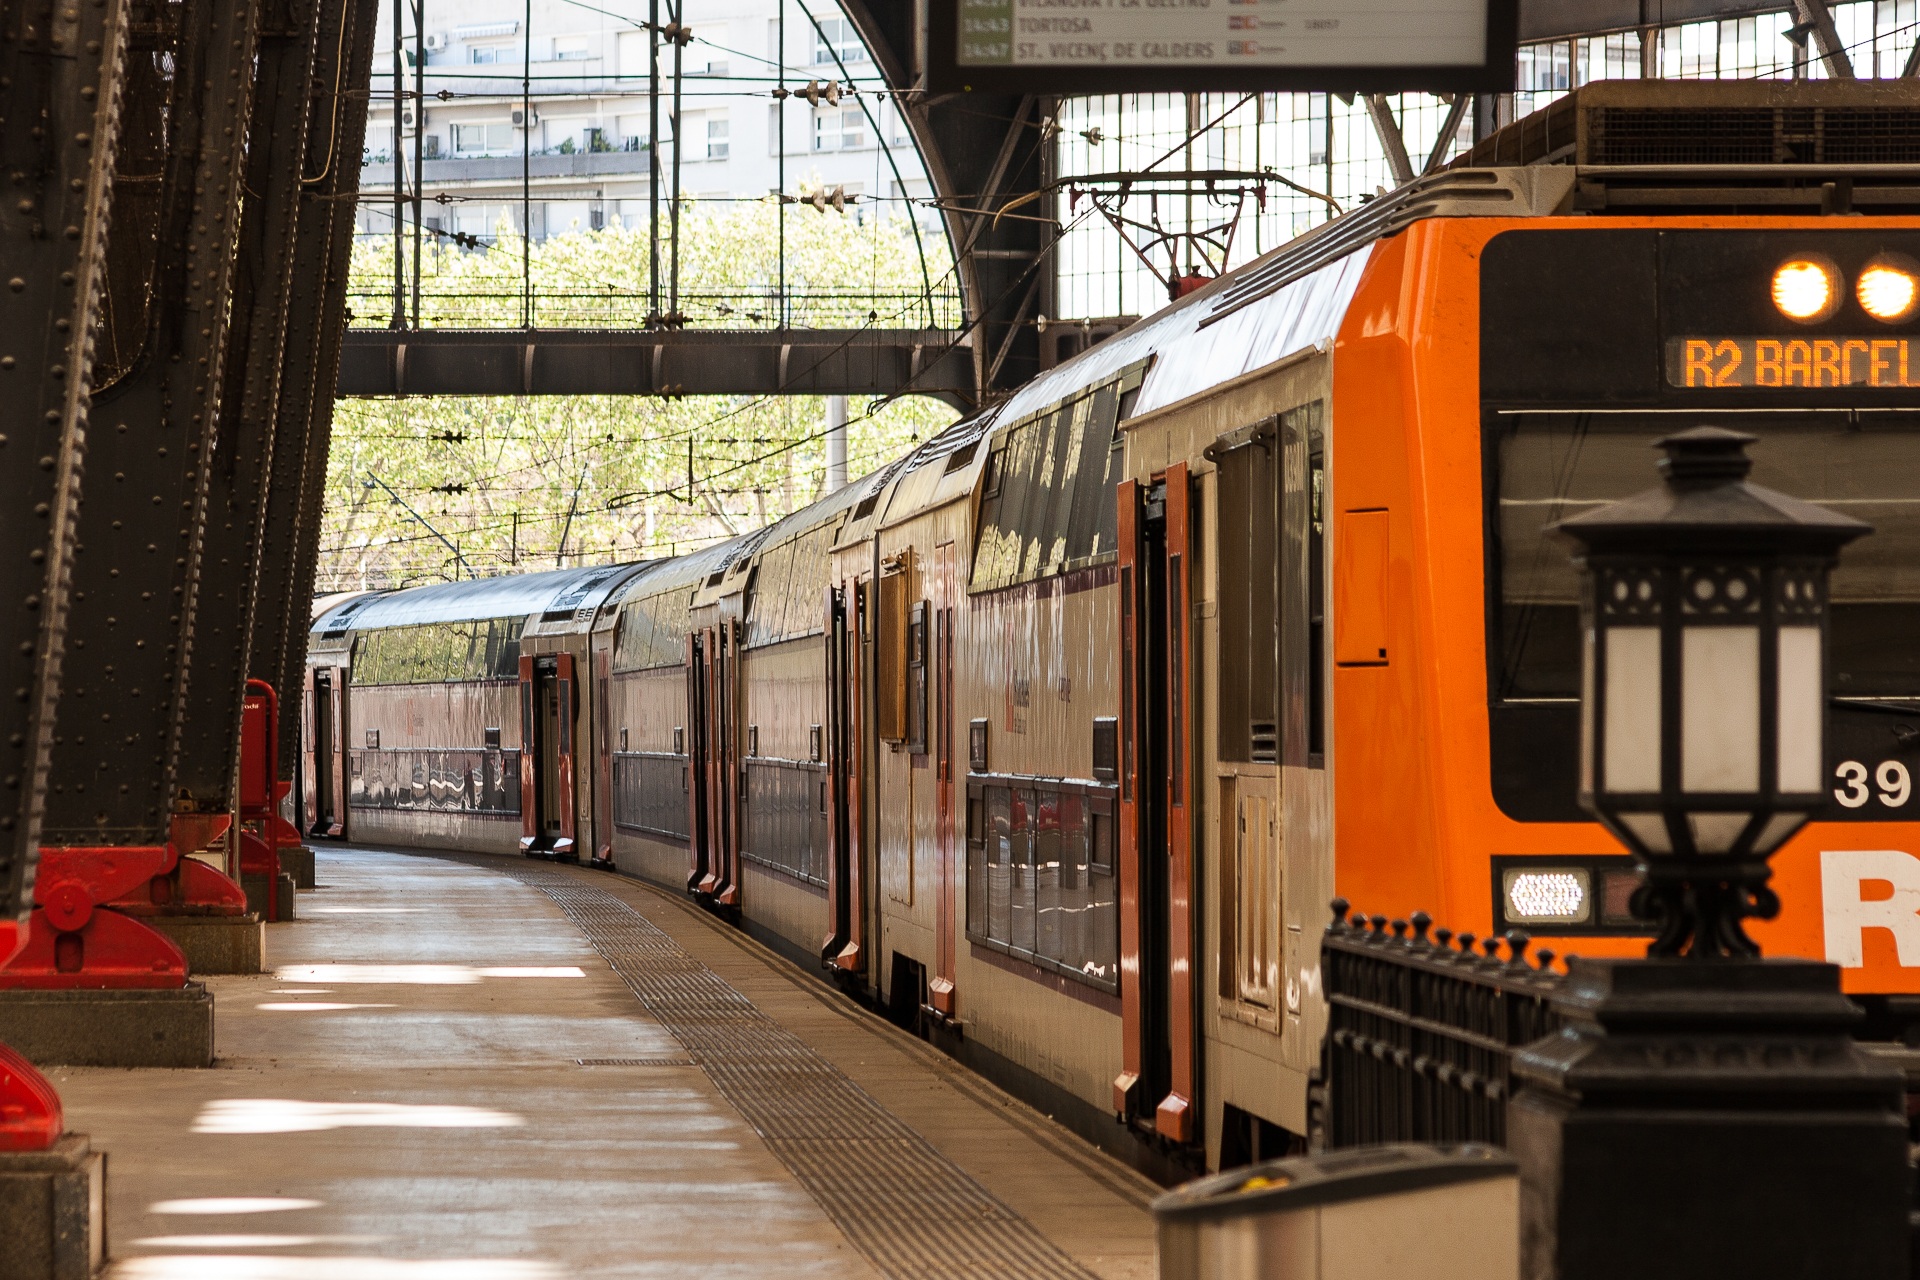
train, travel, transport, europe, vehicle, station, train station, barcelona, public transport, spain, catalonia, passenger, rail transport, land vehicle, rolling stock, metropolitan area, rapid transit, railroad car